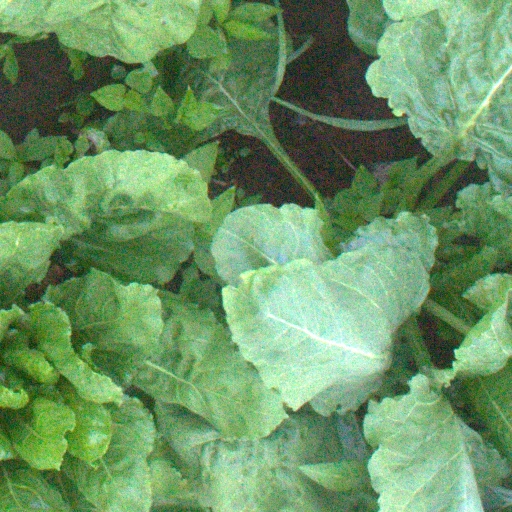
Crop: sugar beet